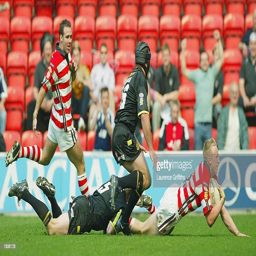
man dives to score during game .